Tetrasulfur tetranitride

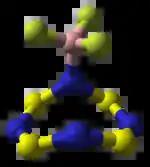

Reportedly, initially forms a complex with at sulfur. This compound, upon standing, isomerizes to additionally bond through a nitrogen atom. oxidatively adds to Vaska's complex ( to form a hexacoordinate iridium complex where the binds through two sulfur atoms and one nitrogen atom.